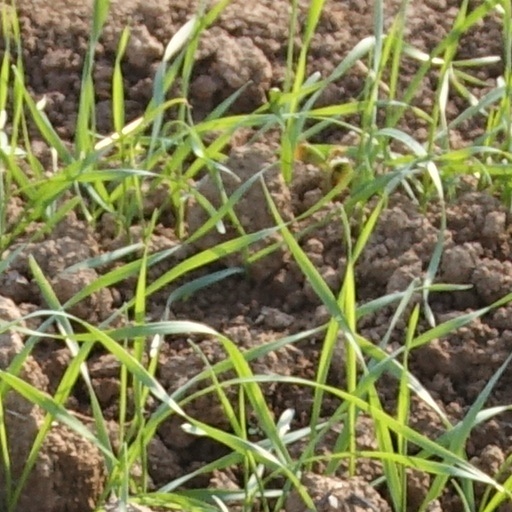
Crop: wheat